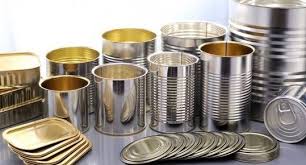
Label: metal